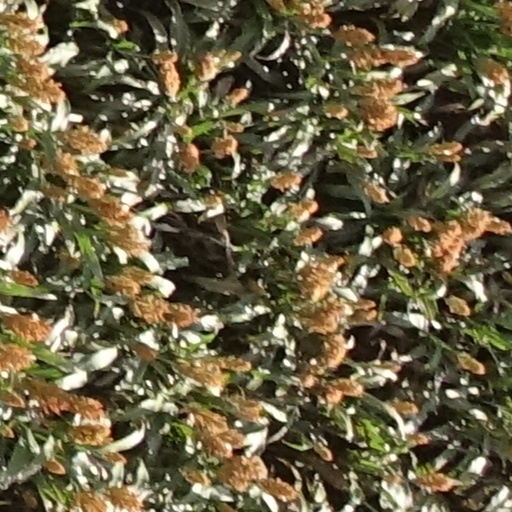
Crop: sorghum